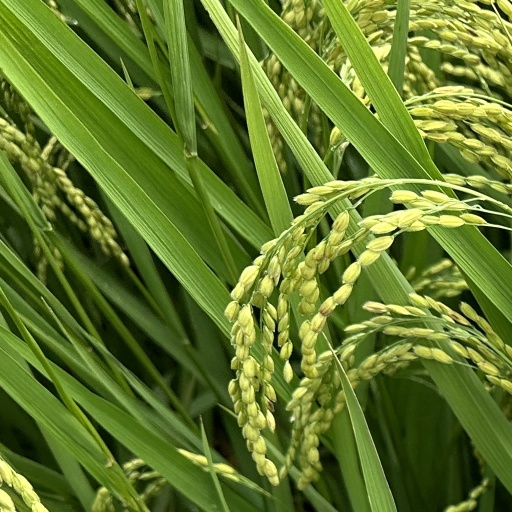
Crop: rice